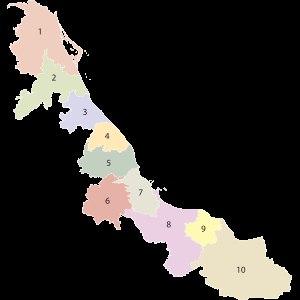
L'État de Veracruz est divisé en 212 municipalités. La capitale est Xalapa-Enríquez